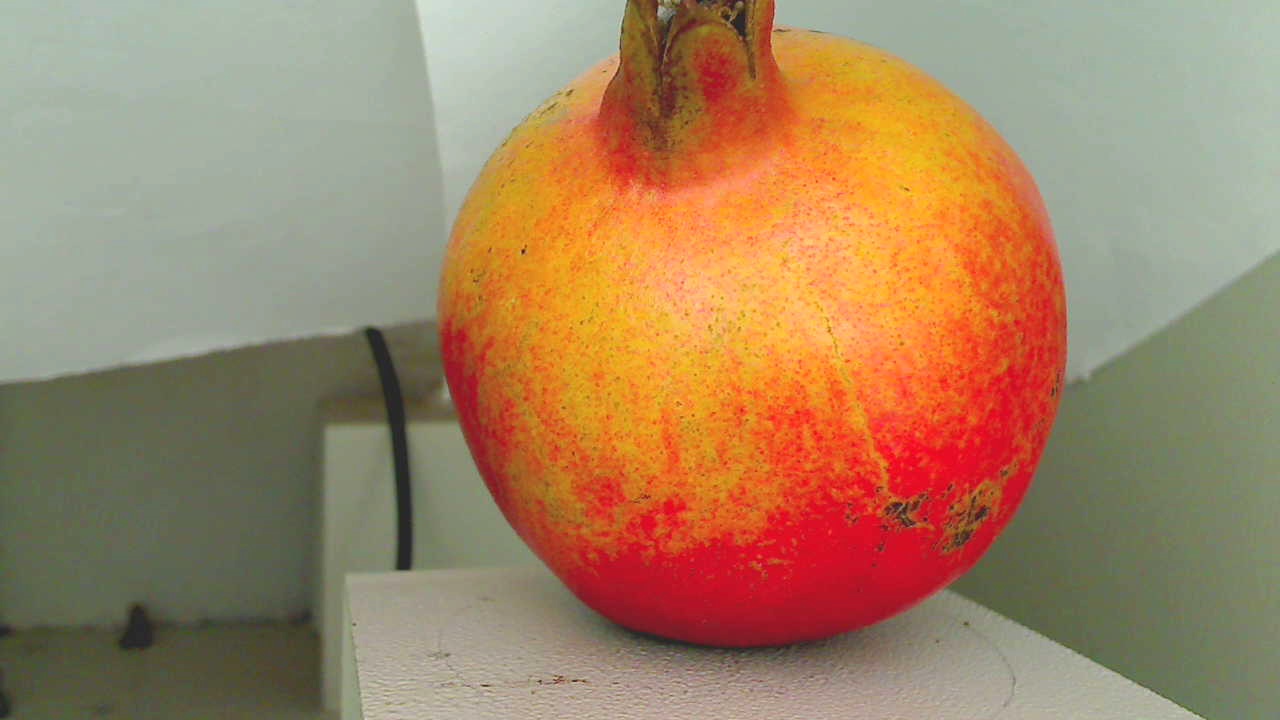
Grade: grade-1
Quality: quality-2